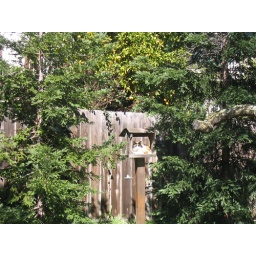
cat took over bird house